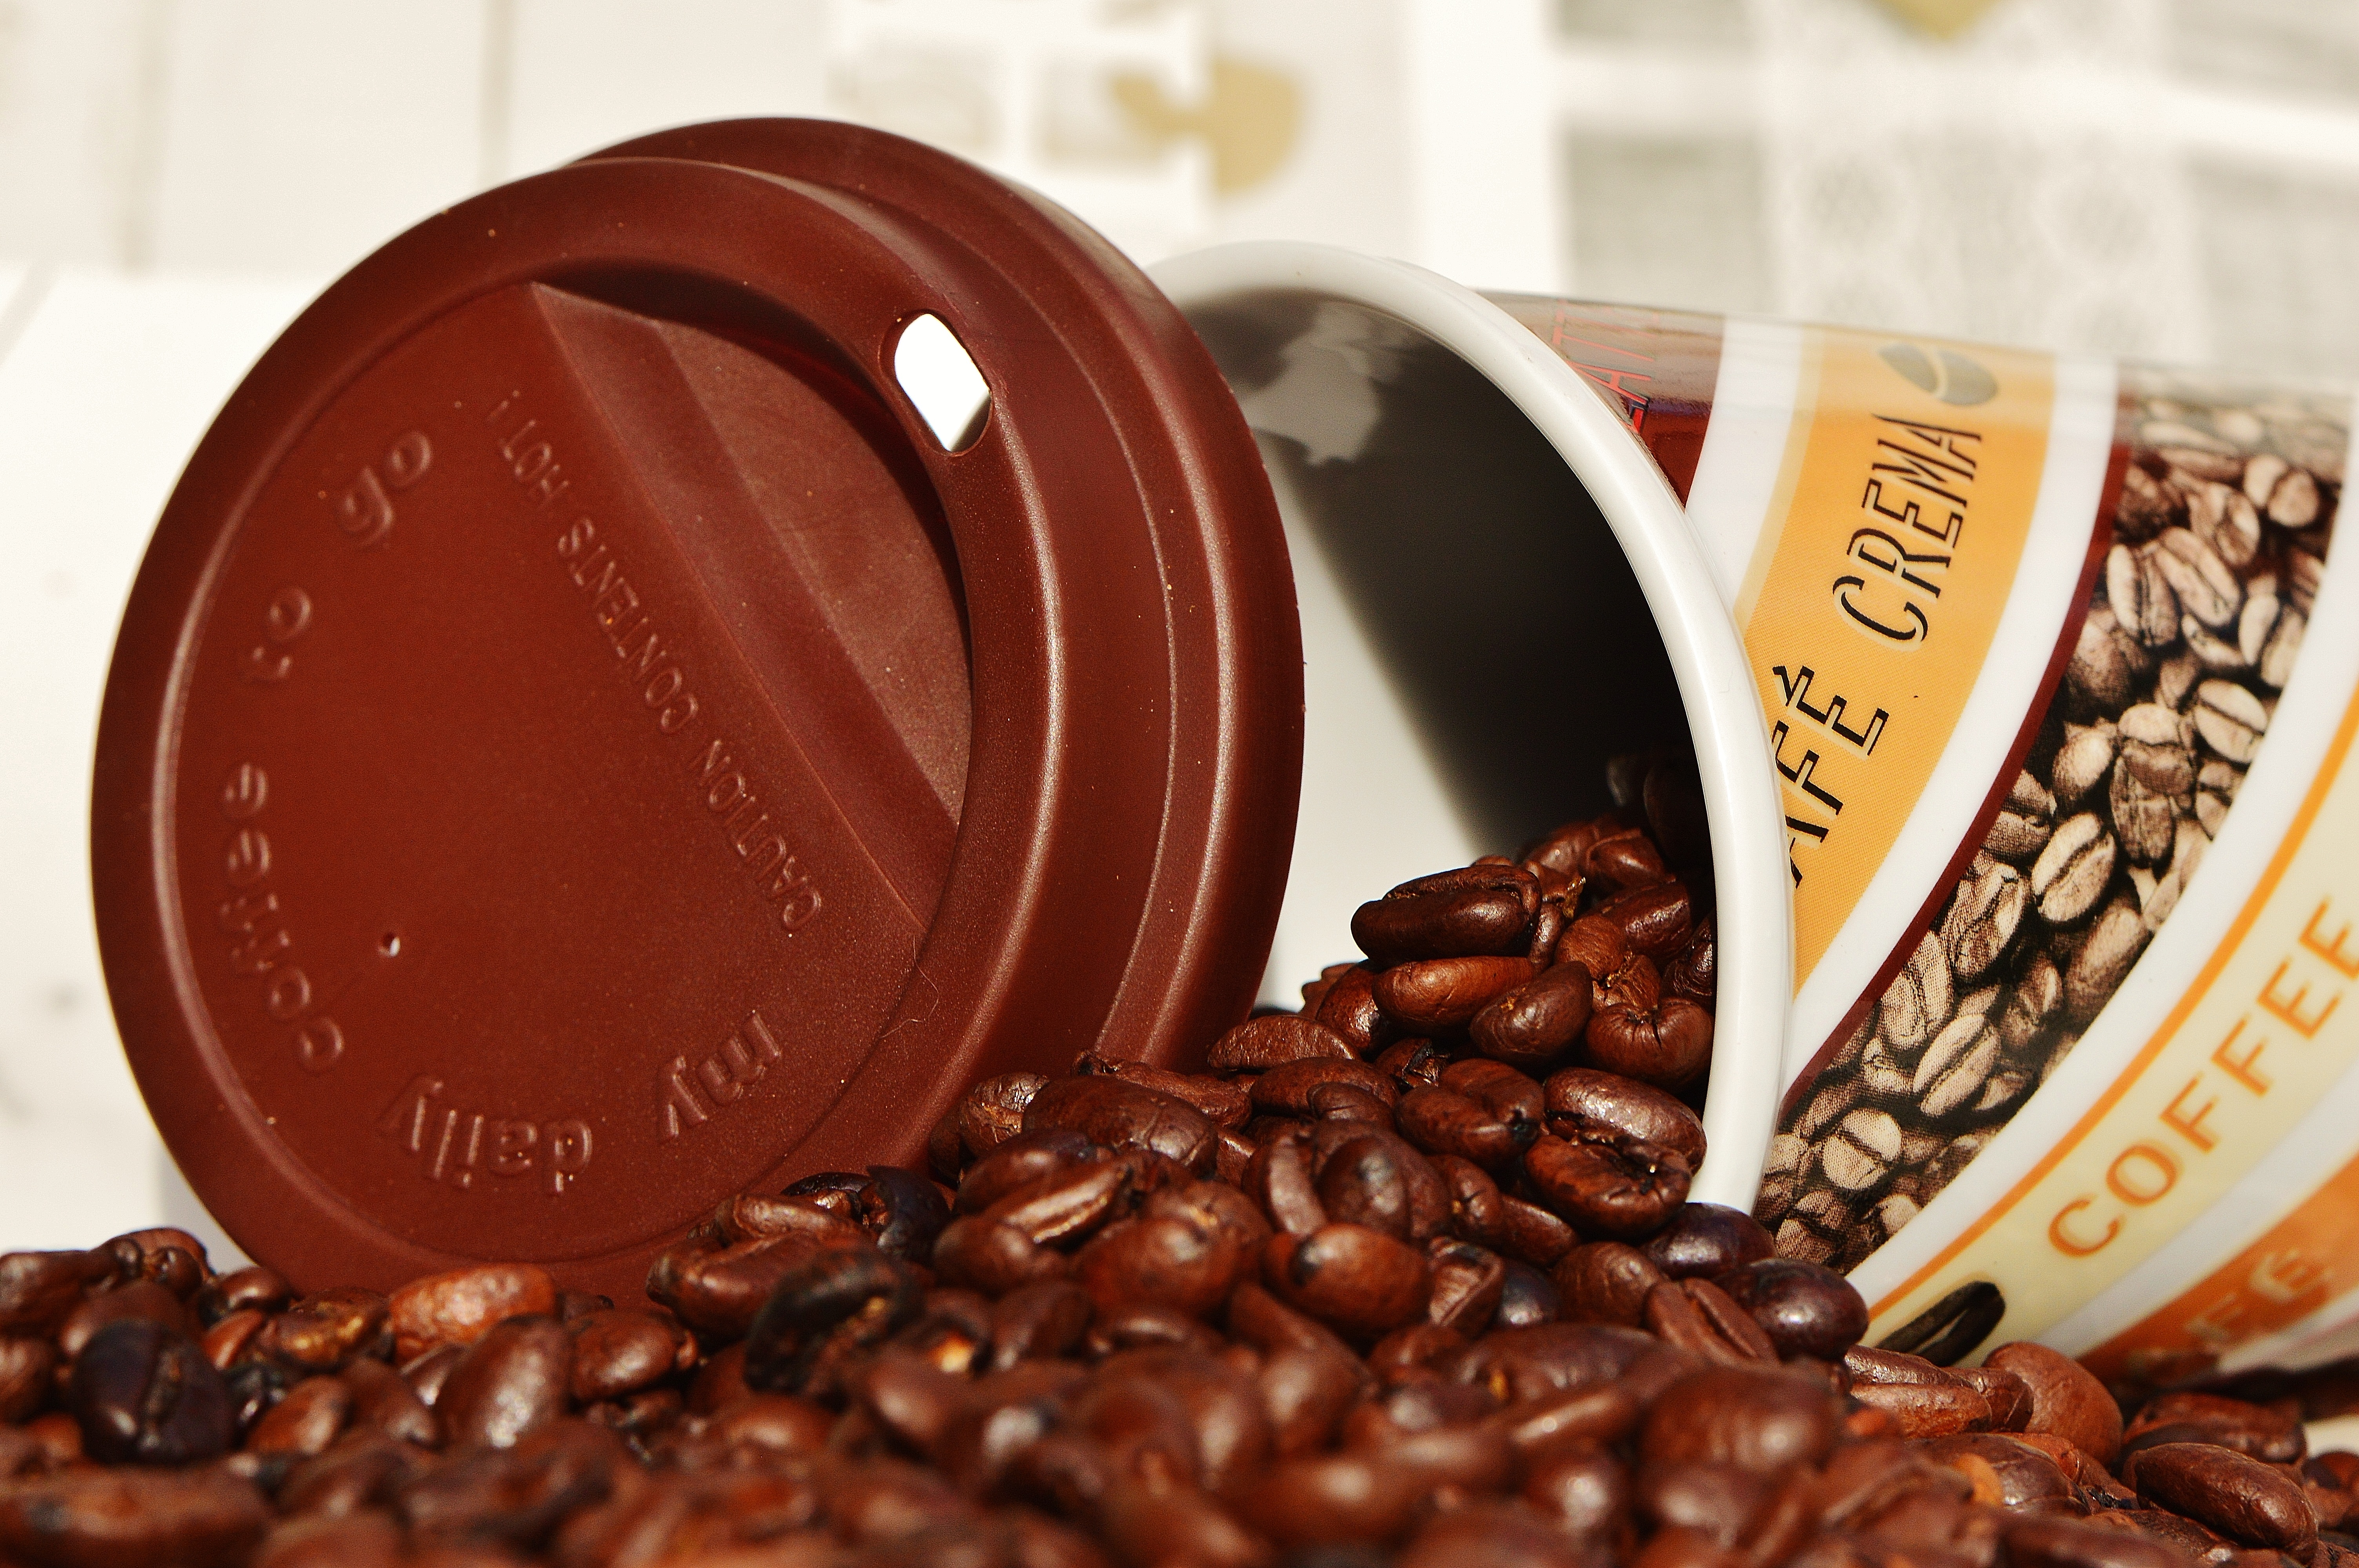
coffee, cup, food, produce, drink, chocolate, dessert, still life, coffee mug, caffeine, lorry, break, beans, enjoy, benefit from, flavor, on the go, coffee beans, coffee mugs, coffee to go, take with you, trinkbecher